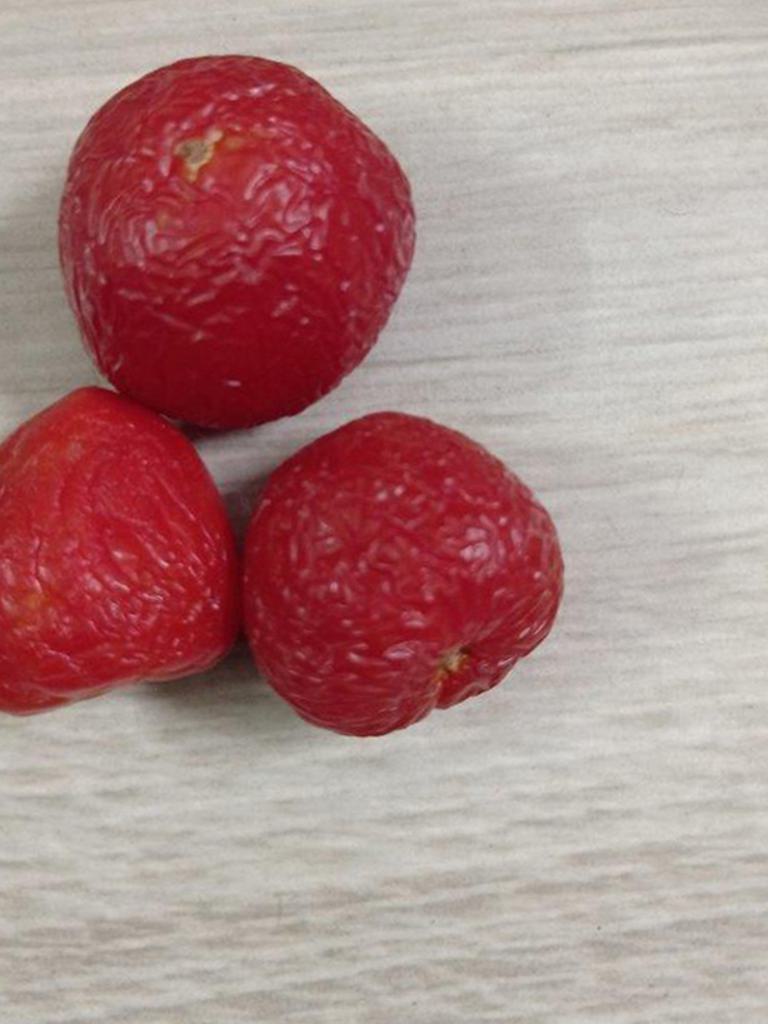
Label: Rotten